Comala

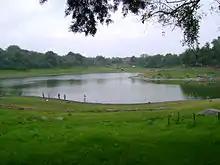
Carrizalillo Lake

Other buildings which have been named historic monuments include the Nogueras Church from the 18th century, the former Nogueras hacienda from the 19th century, the former hacienda of San Antonio and its aqueduct from the 19th century, the parish church from the beginning of the 20th century, the Los Aguajes Bridge from the 20th century, the municipal palace from the 20th century, the Máquinas House from the 20th century, El Fortín from the 20th century and the former Los Colonos hacienda from the 19th century.